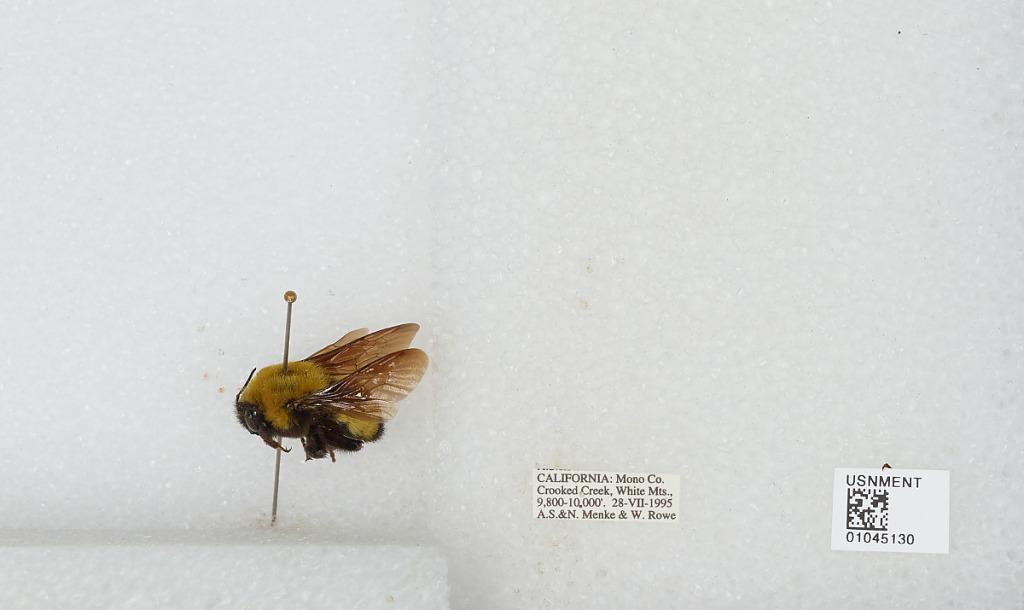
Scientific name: Bombus sp.
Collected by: A. Menke, A. Menke & W. Rowe
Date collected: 1995-7-28
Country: United States
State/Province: California
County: Mono
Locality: Crooked Creek, White Mountains
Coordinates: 37.4994, -118.172